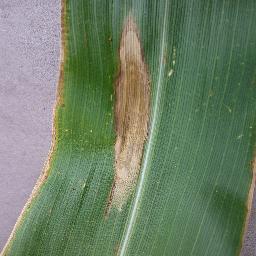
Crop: corn
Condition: (maize)_northern_blight